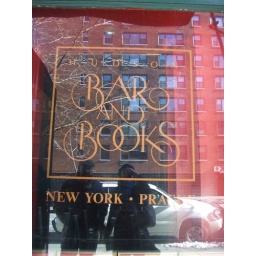
bar and books in the west village